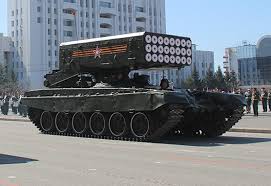
Label: TOS-1